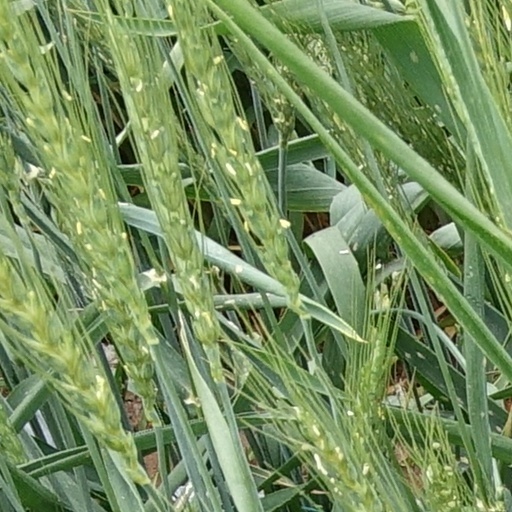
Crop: wheat